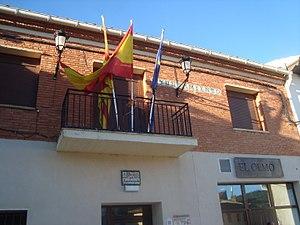
Cubla est une commune d’Espagne, dans la province de Teruel, communauté autonome d'Aragon comarque de Teruel